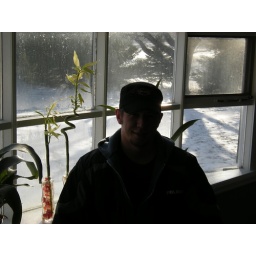
i used the sunlight from the windows in the room and a lamp below my friend for this one